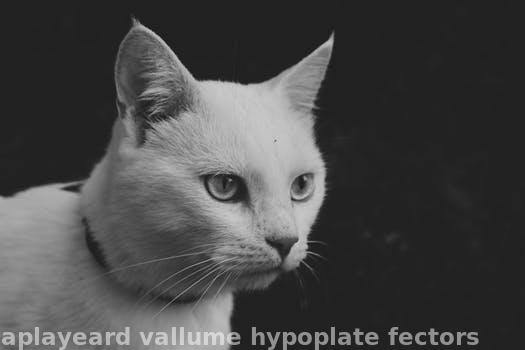
Label: Watermark